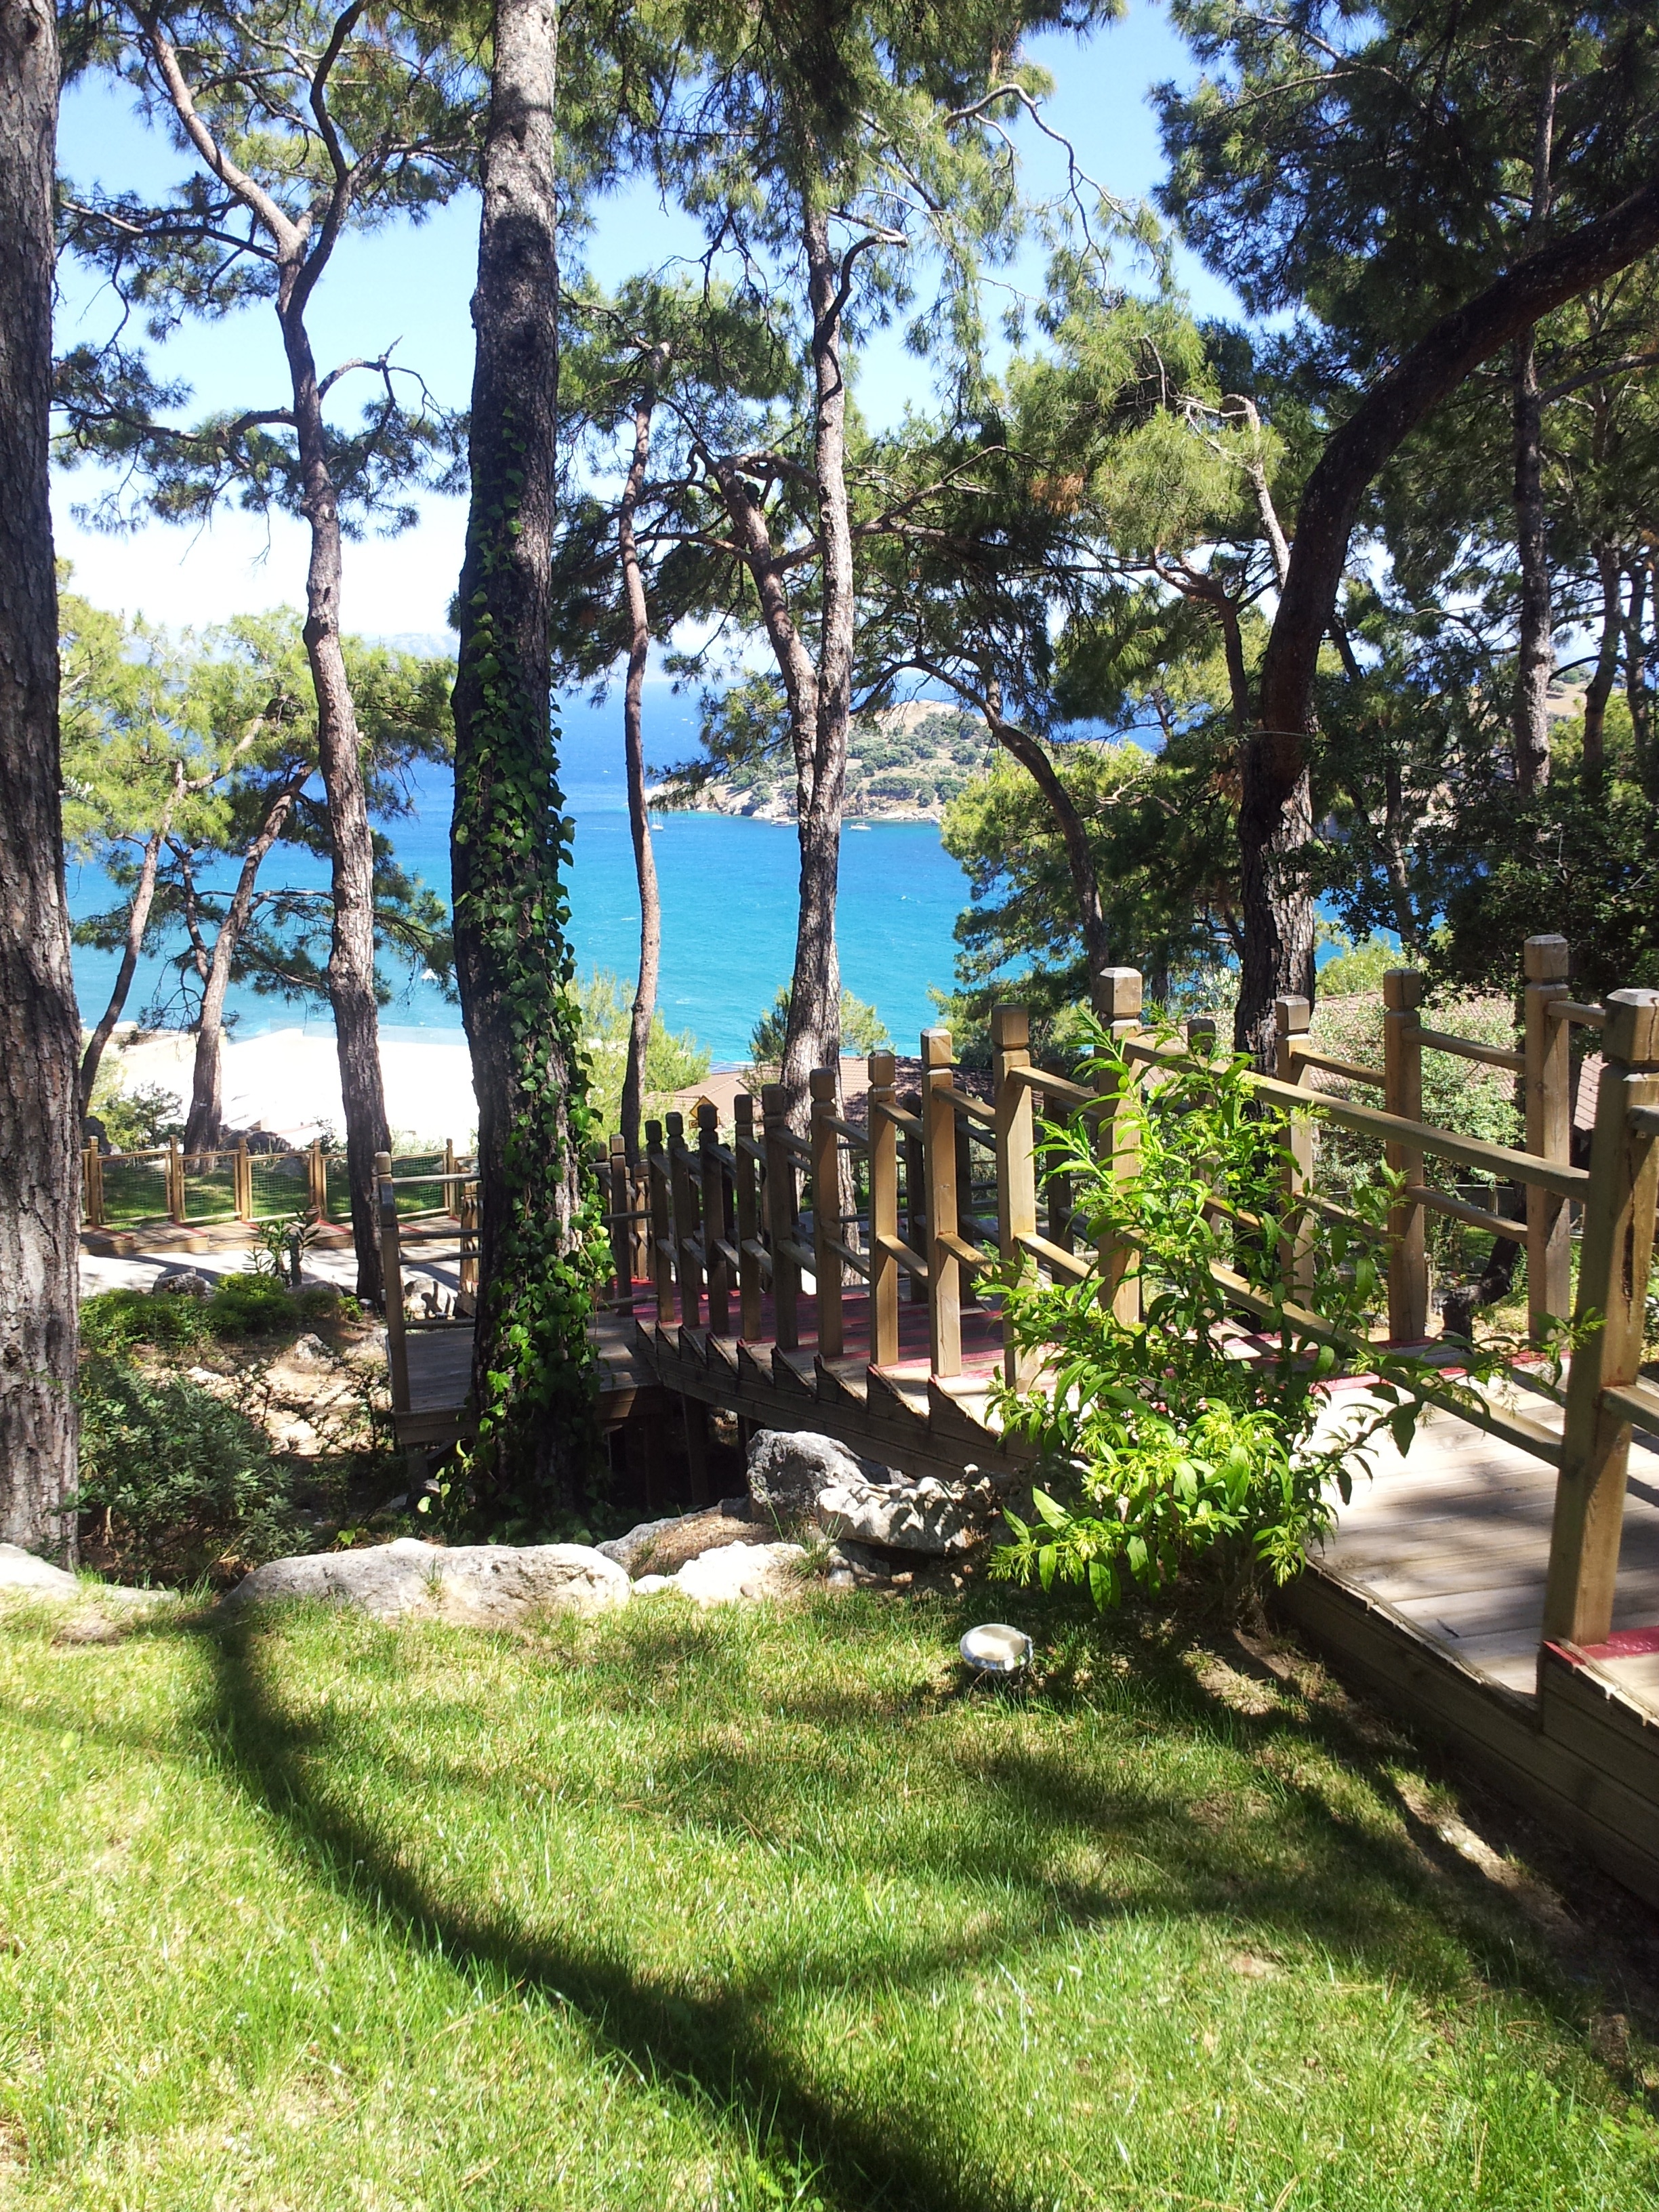
landscape, coast, tree, nature, forest, villa, home, walkway, cottage, backyard, property, garden, resort, turkey, estate, yard, real estate, pine forest